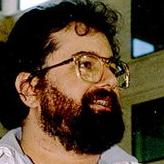
Age: 32